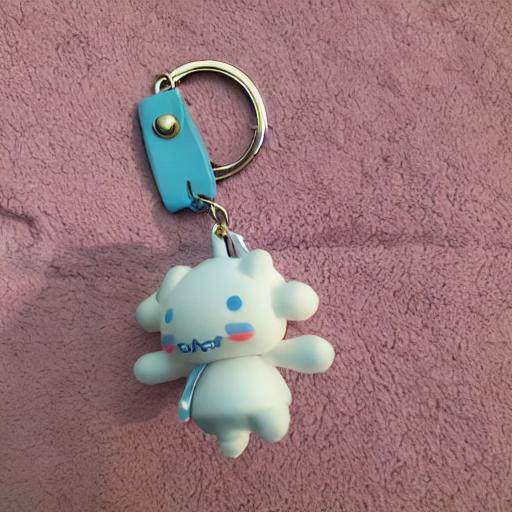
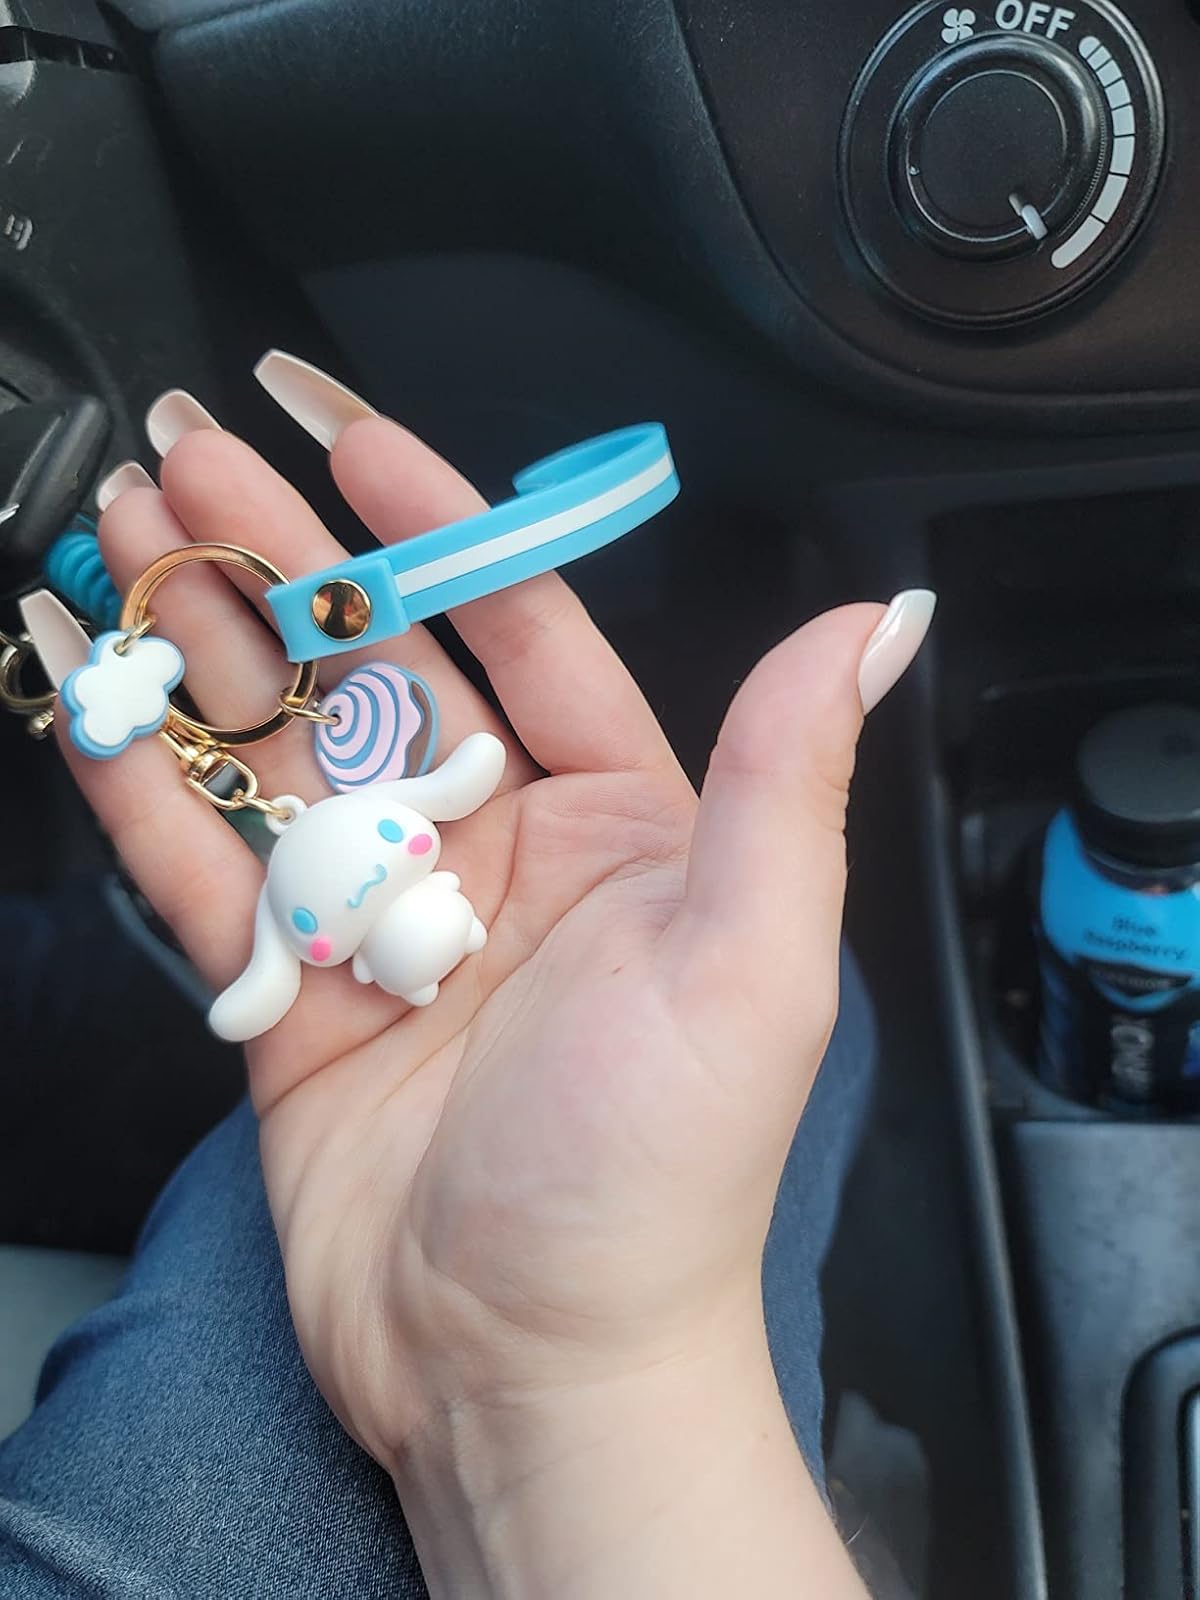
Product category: accessories_keychain
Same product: no